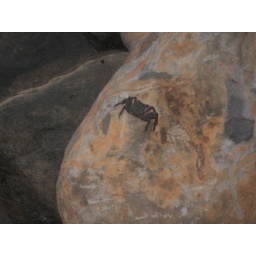
black crabs under bridge